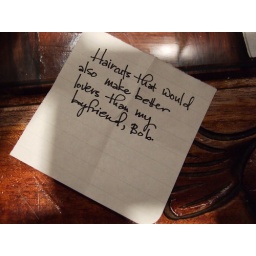
The desk upon which we ate had all these little notes and slips of paper in the drawers.